Dump months

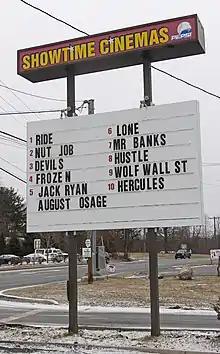
A tall white rectangular sign with short phrases on it topped by a red sign reading "Showtime Cinemas". In the background is a gray sky; there is a light dusting of snow on the ground.

The dump months are what the film community has, before the era of streaming television, called the two periods of the year when there have been lowered commercial and critical expectations for most new theatrical releases from American filmmakers and distributors. Domestic audiences during these periods are smaller than the rest of the year, so no tentpole movies are released. January and February are usually most commonly described this way, with August and September sometimes included. Releases during those times primarily include films that would have been released at other times of year had they performed better at test screenings, films with less prominent stars, genre films (particularly horror), movies that cannot be easily marketed and films intended for a teenage audience, which has fewer entertainment options outside the home.